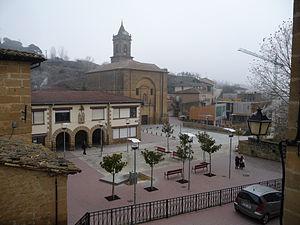
Villabuena de Álava en espagnol et Villabuena Araba ou Eskuernaga en basque est une commune d'Alava, dans la communauté autonome du Pays basque en Espagne.